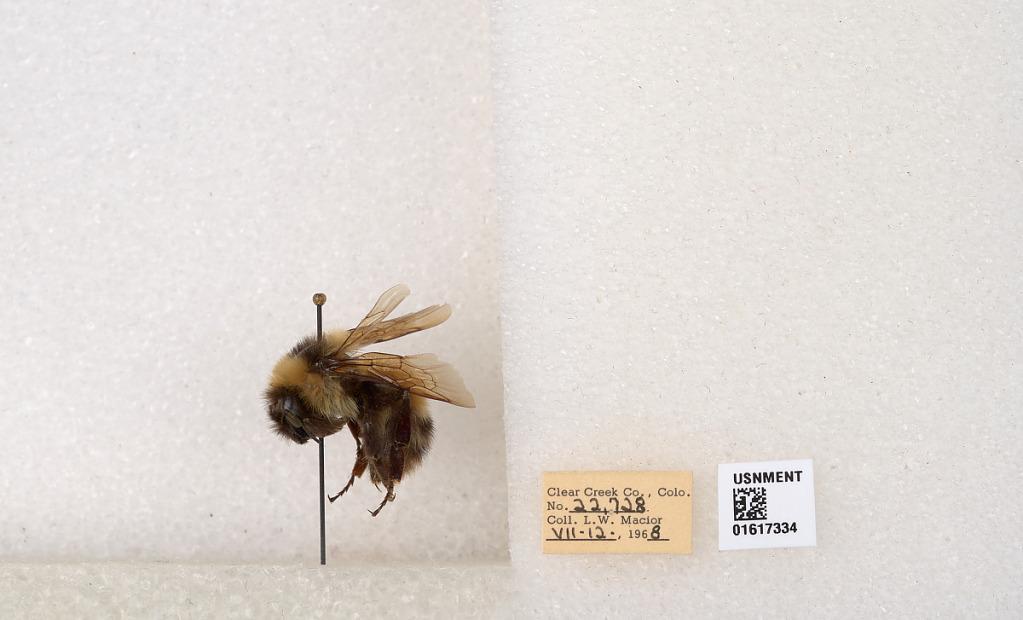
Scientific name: Bombus kirbyellus
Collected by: L. Macior
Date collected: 1968-7-12
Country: United States
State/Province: Colorado
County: Clear Creek
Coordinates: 39.6891, -105.644